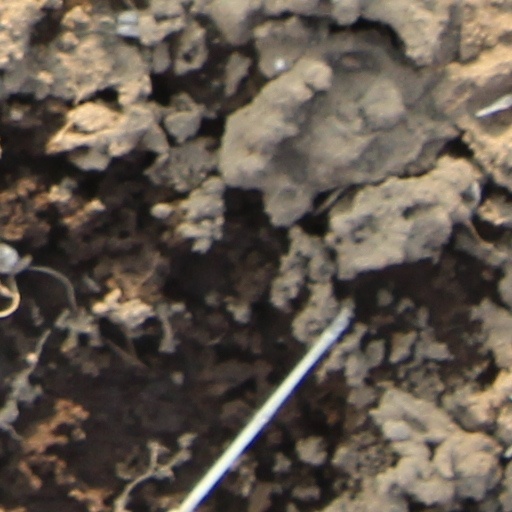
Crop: wheat